Mike Shinoda production discography

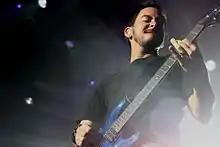
Shinoda performing in 2008

The following list is a discography of productions by Mike Shinoda, an American hip hop record producer, recording artist, and the principal songwriter, keyboardist, rhythm guitarist and co-vocalist of the rock band Linkin Park from Agoura Hills, Los Angeles. It includes a list of songs produced, co-produced and remixed by year, artist, album and title.